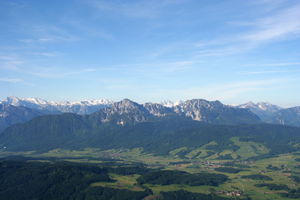
Hochstaufen
Hochstaufen
Hochstaufen er et bjerg nord for Bad Reichenhall, og det østligste bjerg i Chiemgauer Alpen i Bayern i Tyskland med en højde på 1.771 meter over havet. Bjerget høret til Staufen-massivet og er et populært sted for bjergbestigning.